Without Men

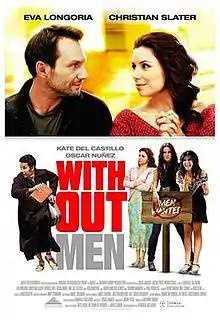
Film Poster

Without Men is a 2011 romantic comedy film directed by Gabriela Tagliavini and starring Eva Longoria, Christian Slater, Kate del Castillo, and Oscar Nuñez. It is based on the novel "Tales from the Town of Widows" by James Cañón.